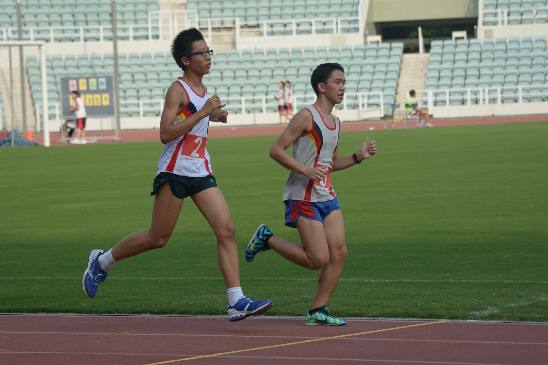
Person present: Yes